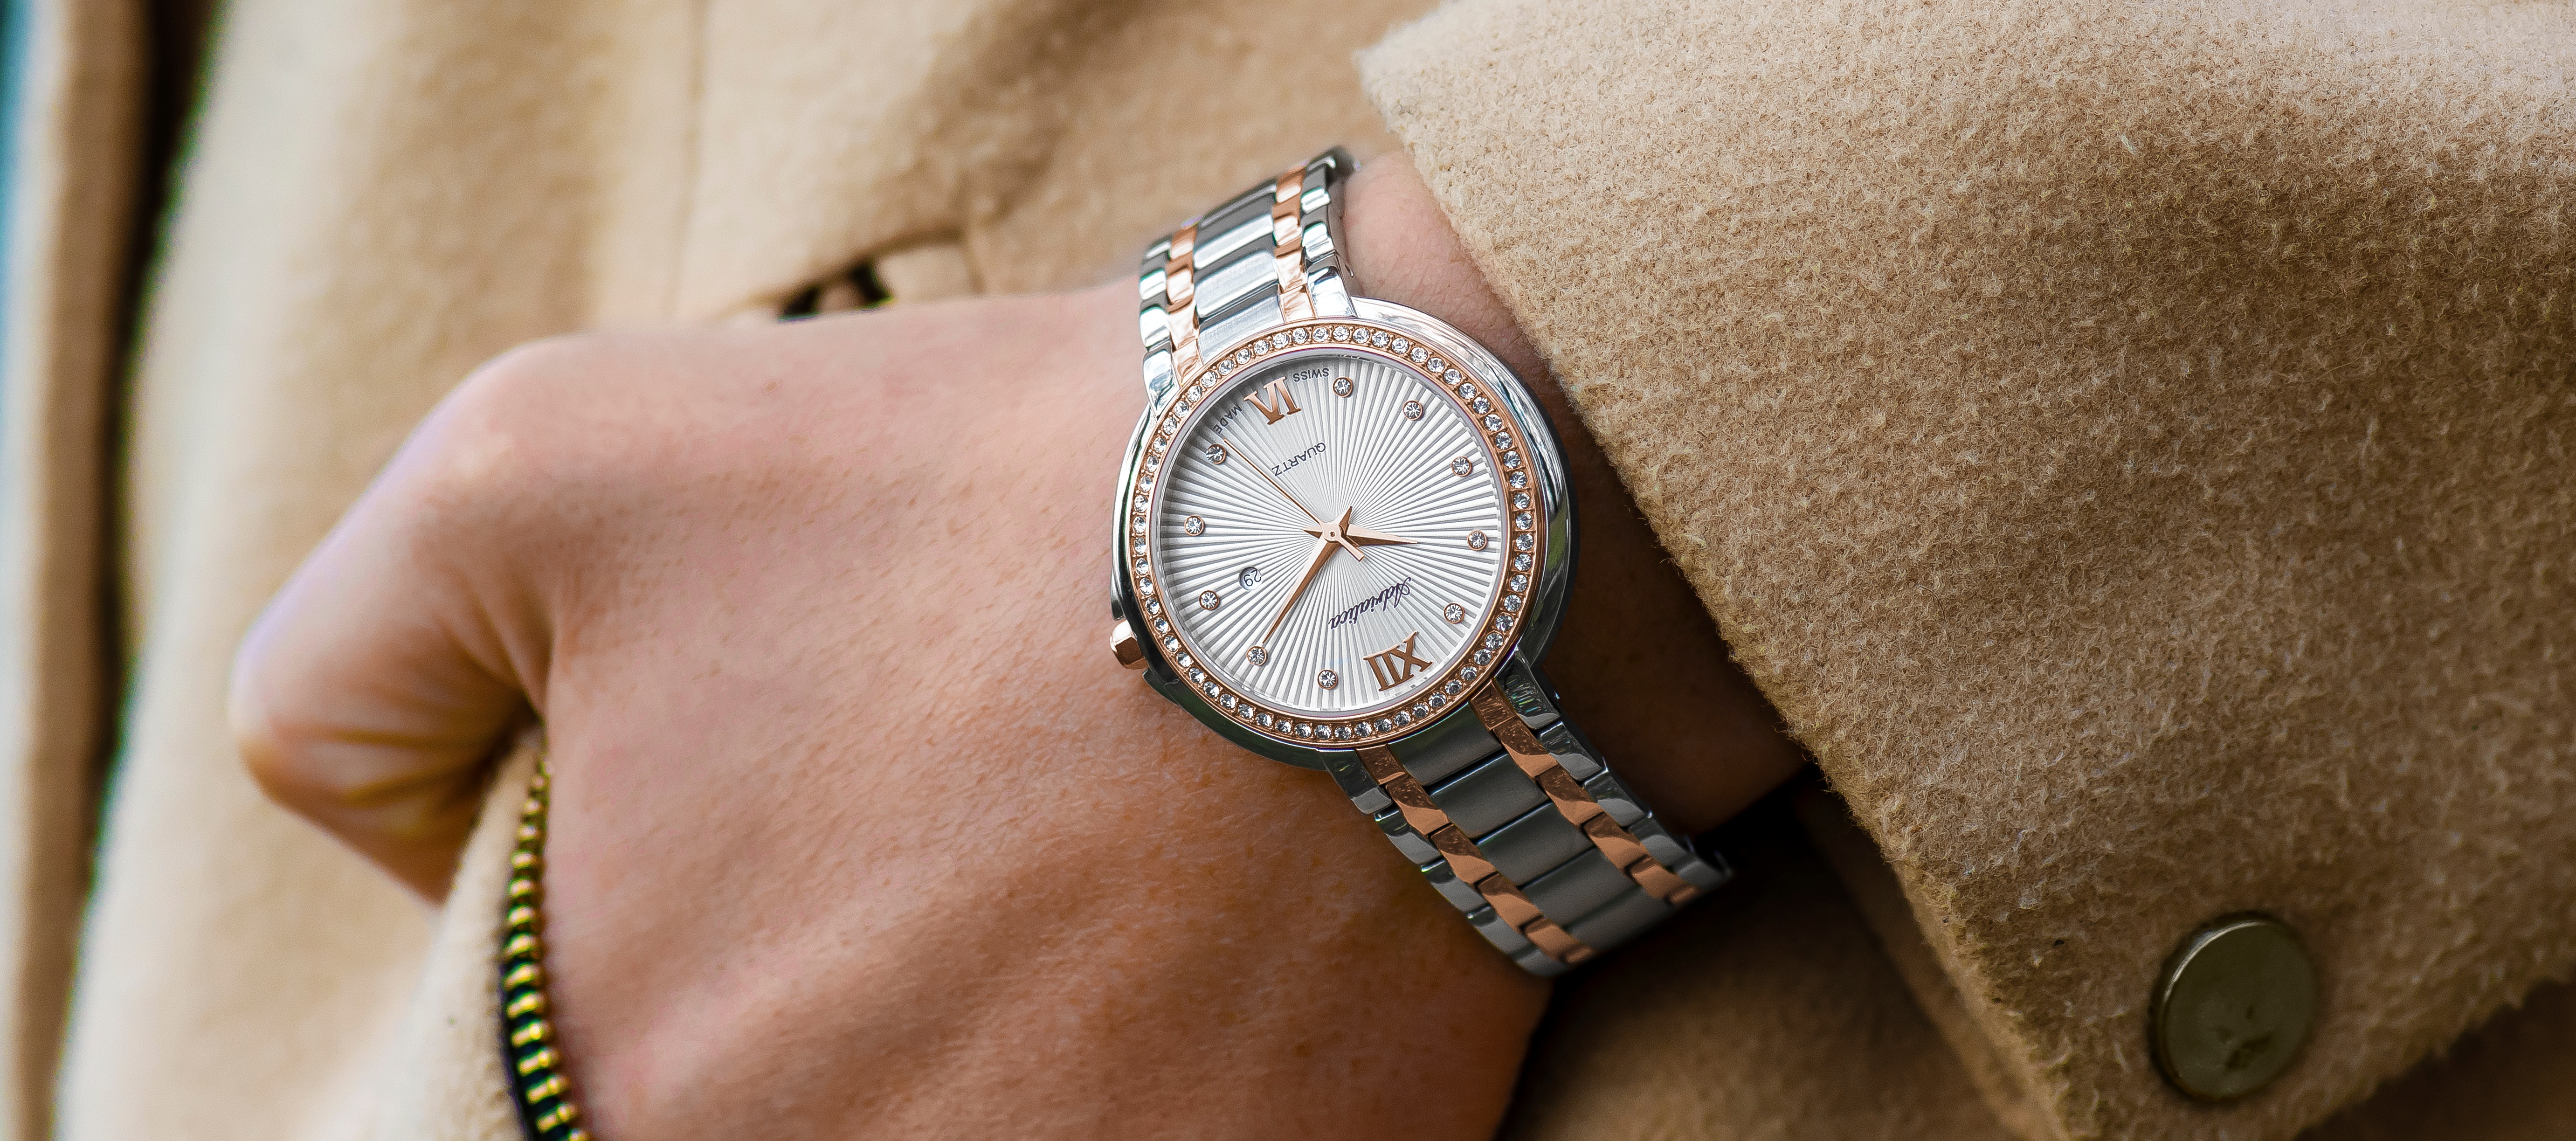
watch, hand, leather, time, hour, minute, bracelet, jewellery, strap, fashion accessory